Castle Rising Castle

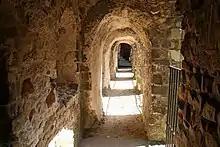
Mural passage, dug out of the walls after the keep had become largely derelict in the 16th century

In the 15th and early 16th centuries, Castle Rising continued to be owned by the Duchy of Cornwall. Although the castle's military defences were mobilised by Henry VI in 1461 during the Wars of the Roses, it became increasingly more prominent as a hunting facility. The role of the constable of the castle was often combined with that of the surveyor or ranger of Rising Chase, the parkland around the castle. The castle may have been a prestigious location during this period, although its facilities were not as extensive as those of other castles and manors known for their hunting. Senior visitors to the castle included Mary Tudor, Queen of France, and Charles Brandon, the Duke of Suffolk, and its constables included nobles such as Lord Ralph de Cromwell and John de Vere, the Earl of Oxford.